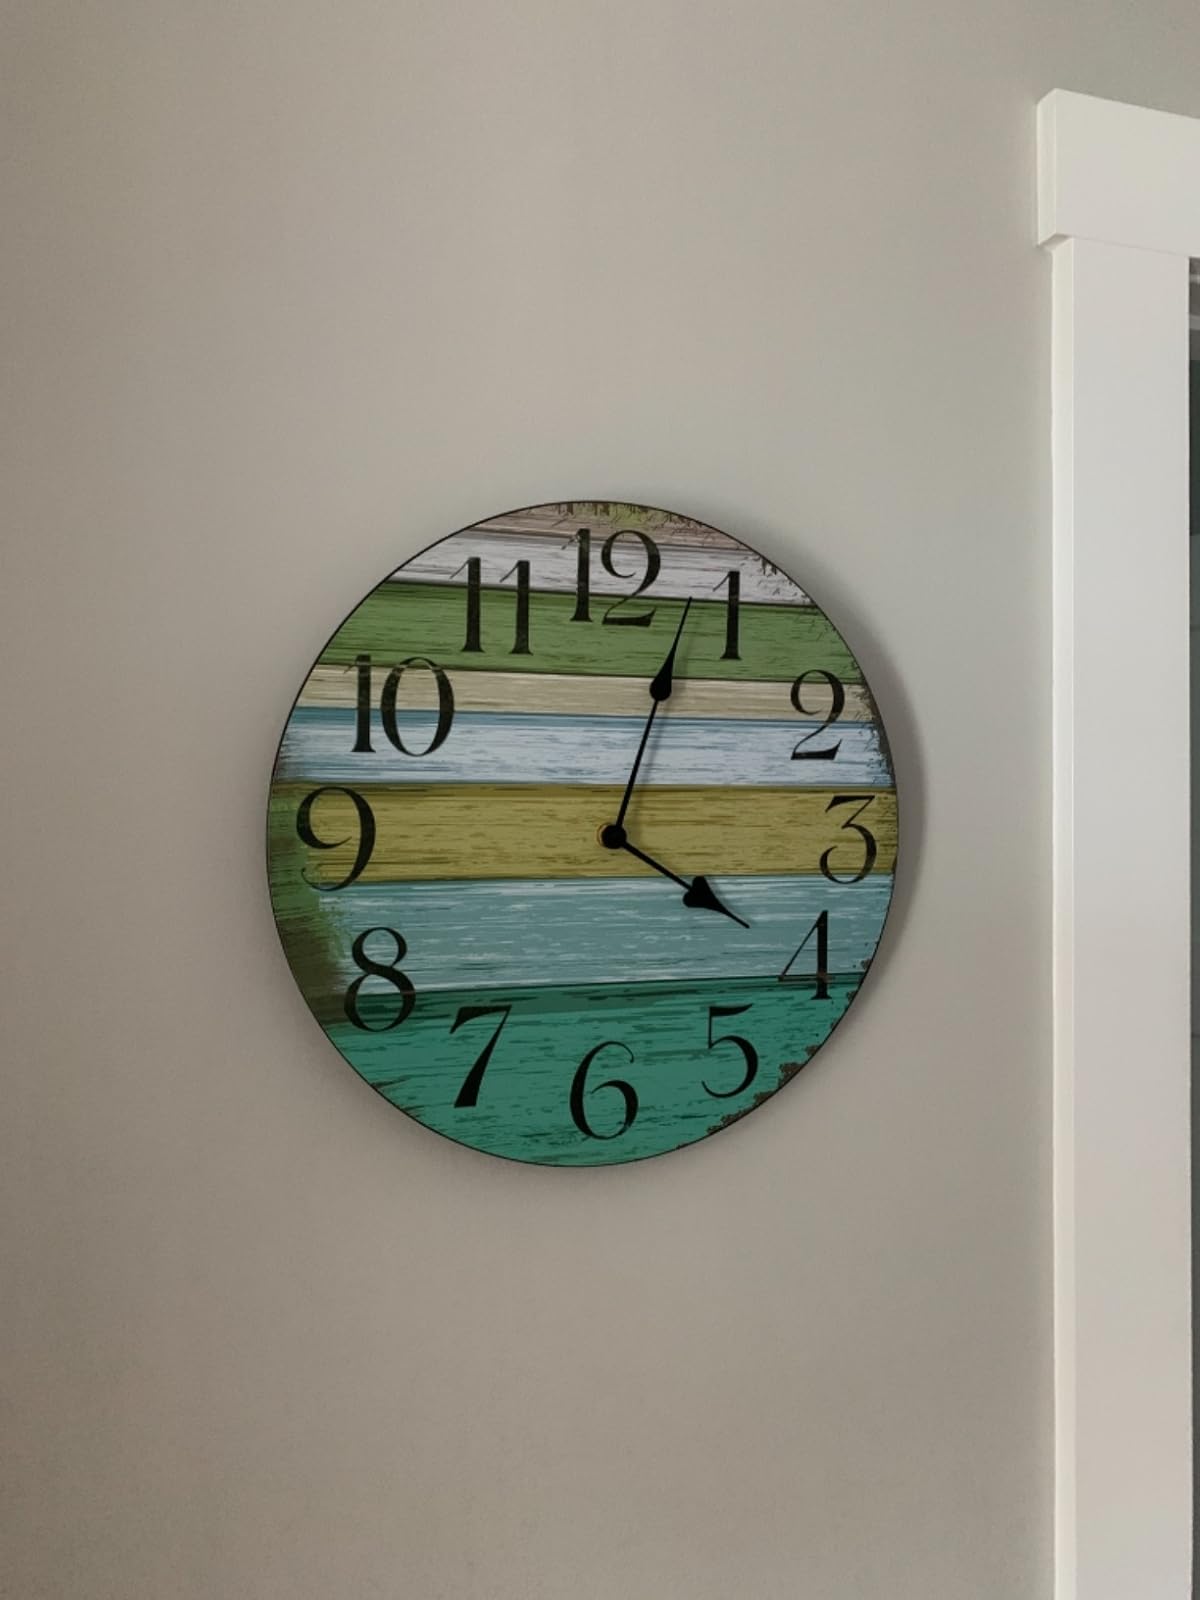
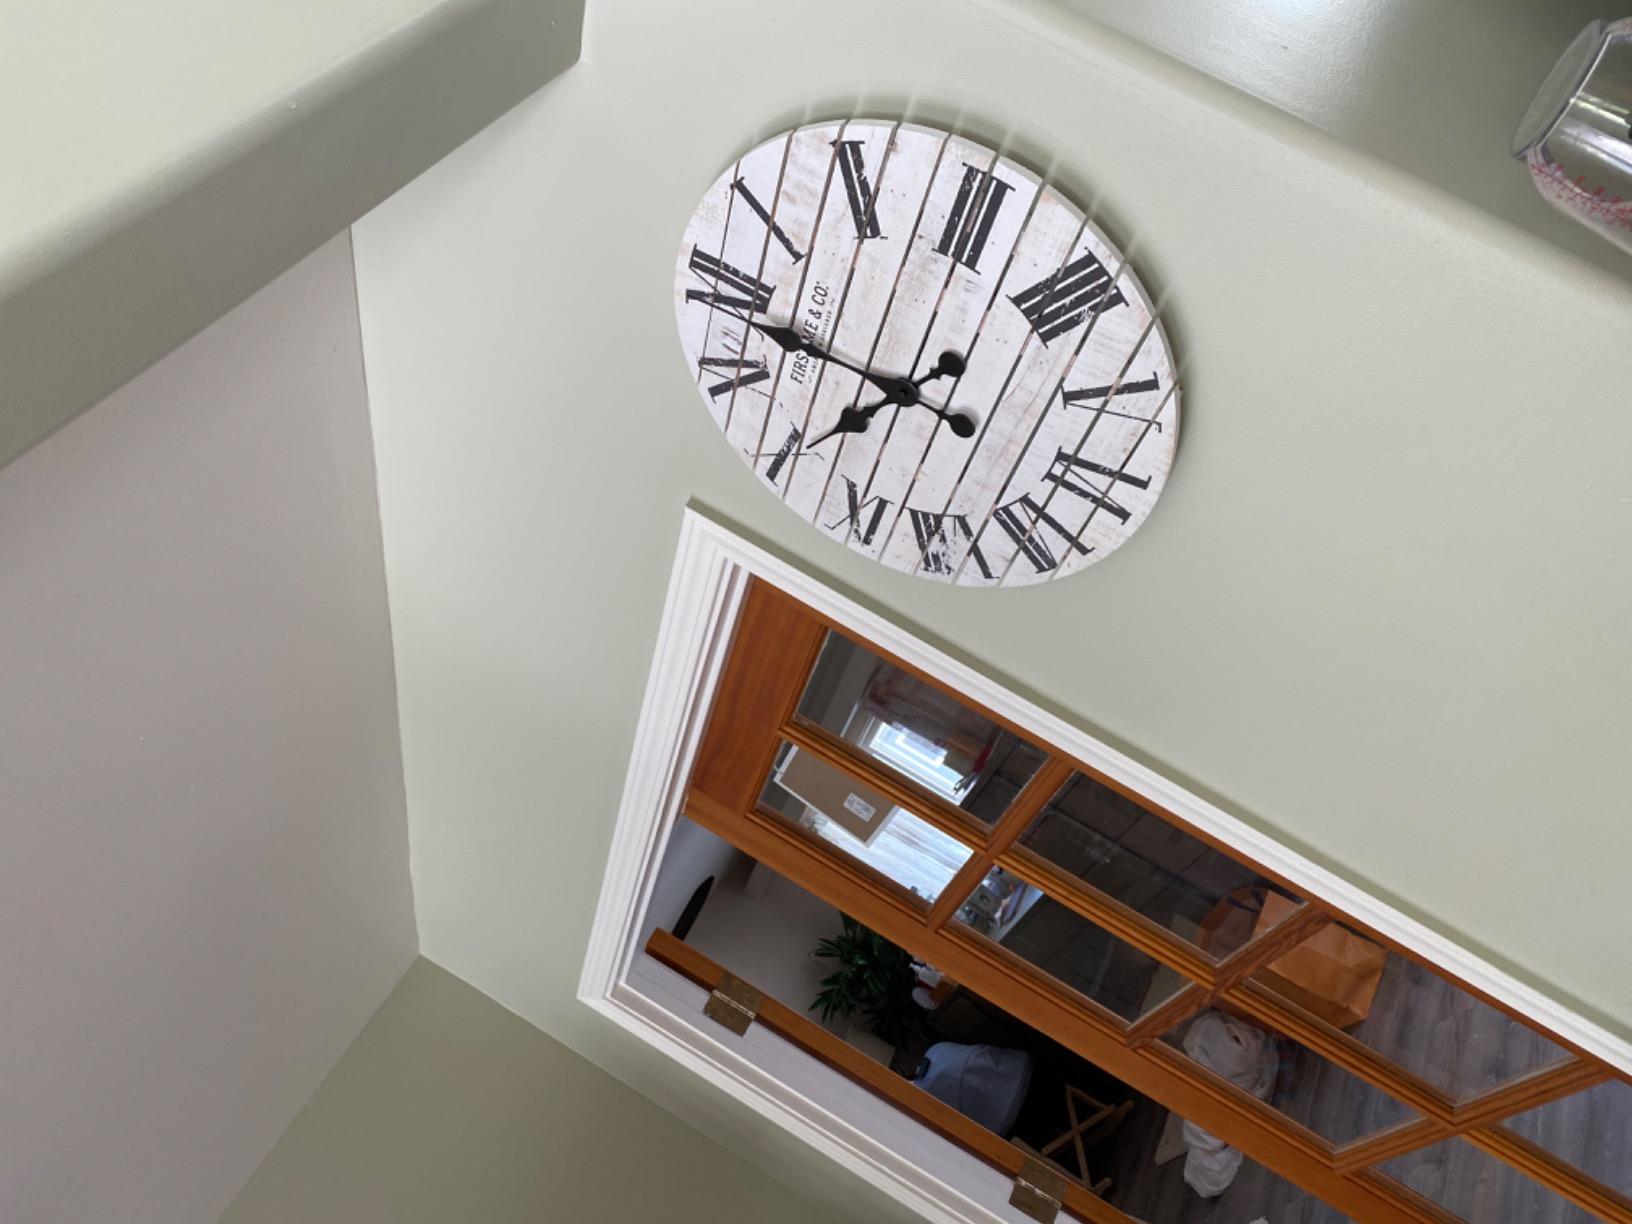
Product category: clock
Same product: no